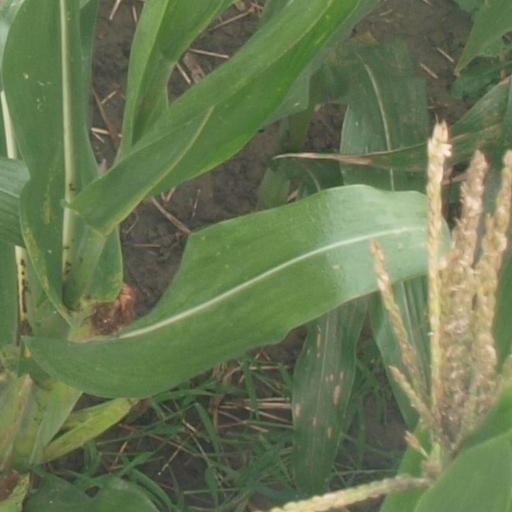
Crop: maize; corn